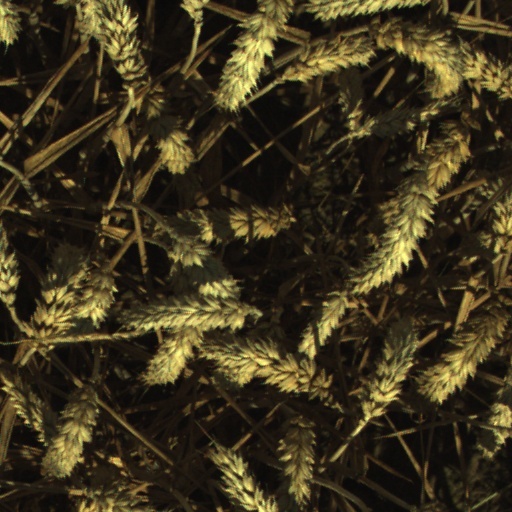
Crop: wheat